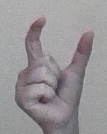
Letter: nun